Maxwell Jacob Friedman

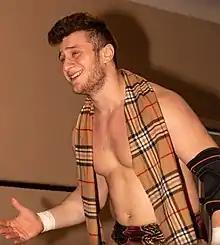
Friedman performing at an independent circuit show in November 2018

On September 5, 2017, it was reported that Friedman signed a contract with the reinstated Major League Wrestling (MLW) to appear at its reunion event One Shot to compete in a match against Jimmy Yuta, which Friedman won. Friedman then became a member of the MLW roster as he continued his winning streak against Joey Ryan at Never Say Never. MJF suffered his first loss in MLW against Brody King at Zero Hour on January 11, 2018. He then participated in a tournament for the vacant World Heavyweight Championship at "Road To The World Championship", losing to the British wrestler Jimmy Havoc in the opening round. Friedman went on to defeat Lance Anoa'i at Spring Break. He made his "Fusion" debut on the May 11 episode by defeating Fred Yehi. He continued his success with an upset win over Montel Vontavious Porter at Intimidation Games.